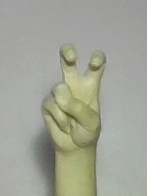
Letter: toot